The Ancestor's Tale

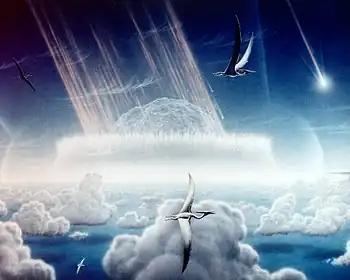
The Cretaceous–Paleogene extinction event occurred 65 million years ago, due to an asteroid impact event which created the Chicxulub Crater, possibly aided by large scale volcanic activities in the Deccan Traps.

From the lancelets onward, the authors provide dates under duress stating that "dating becomes so difficult and controversial that my courage fails me".